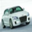
Label: automobile